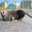
Label: shrew